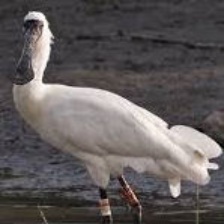
Species: BLACK FACED SPOONBILL
Scientific name: PLATALEA MINOR
ImageNet parent category: spoonbill